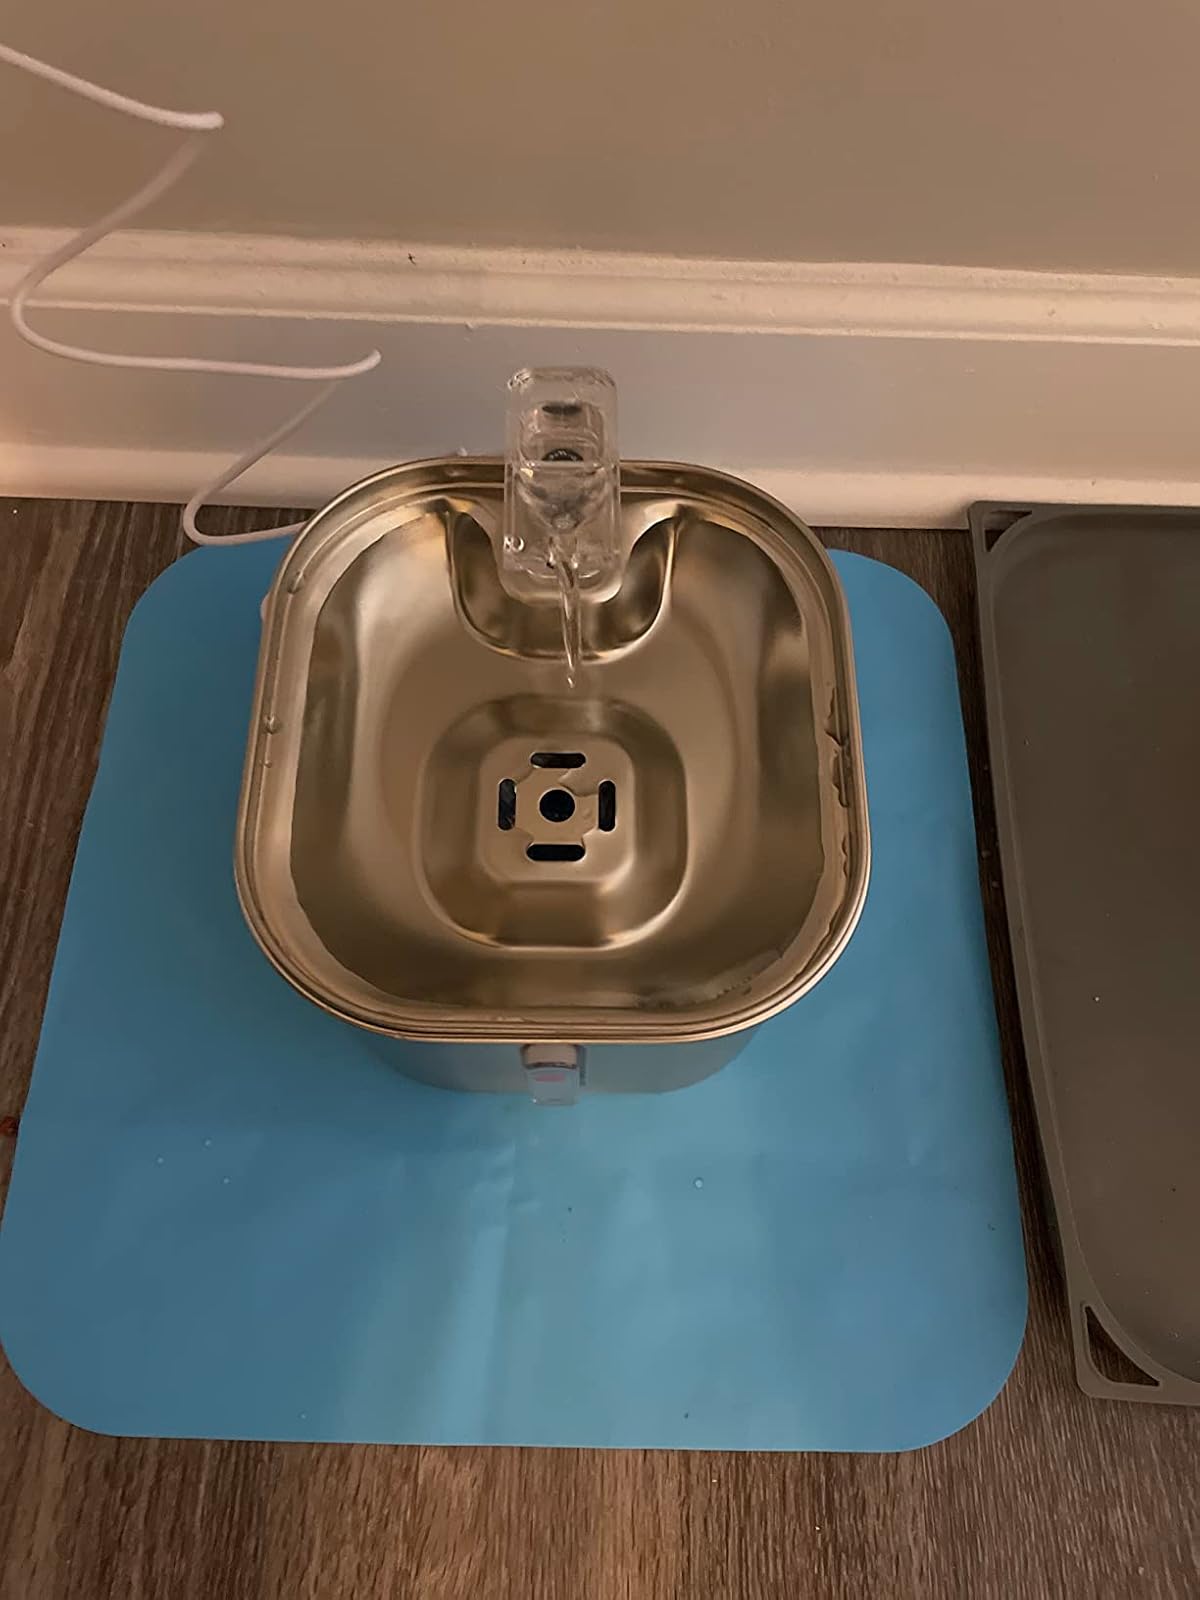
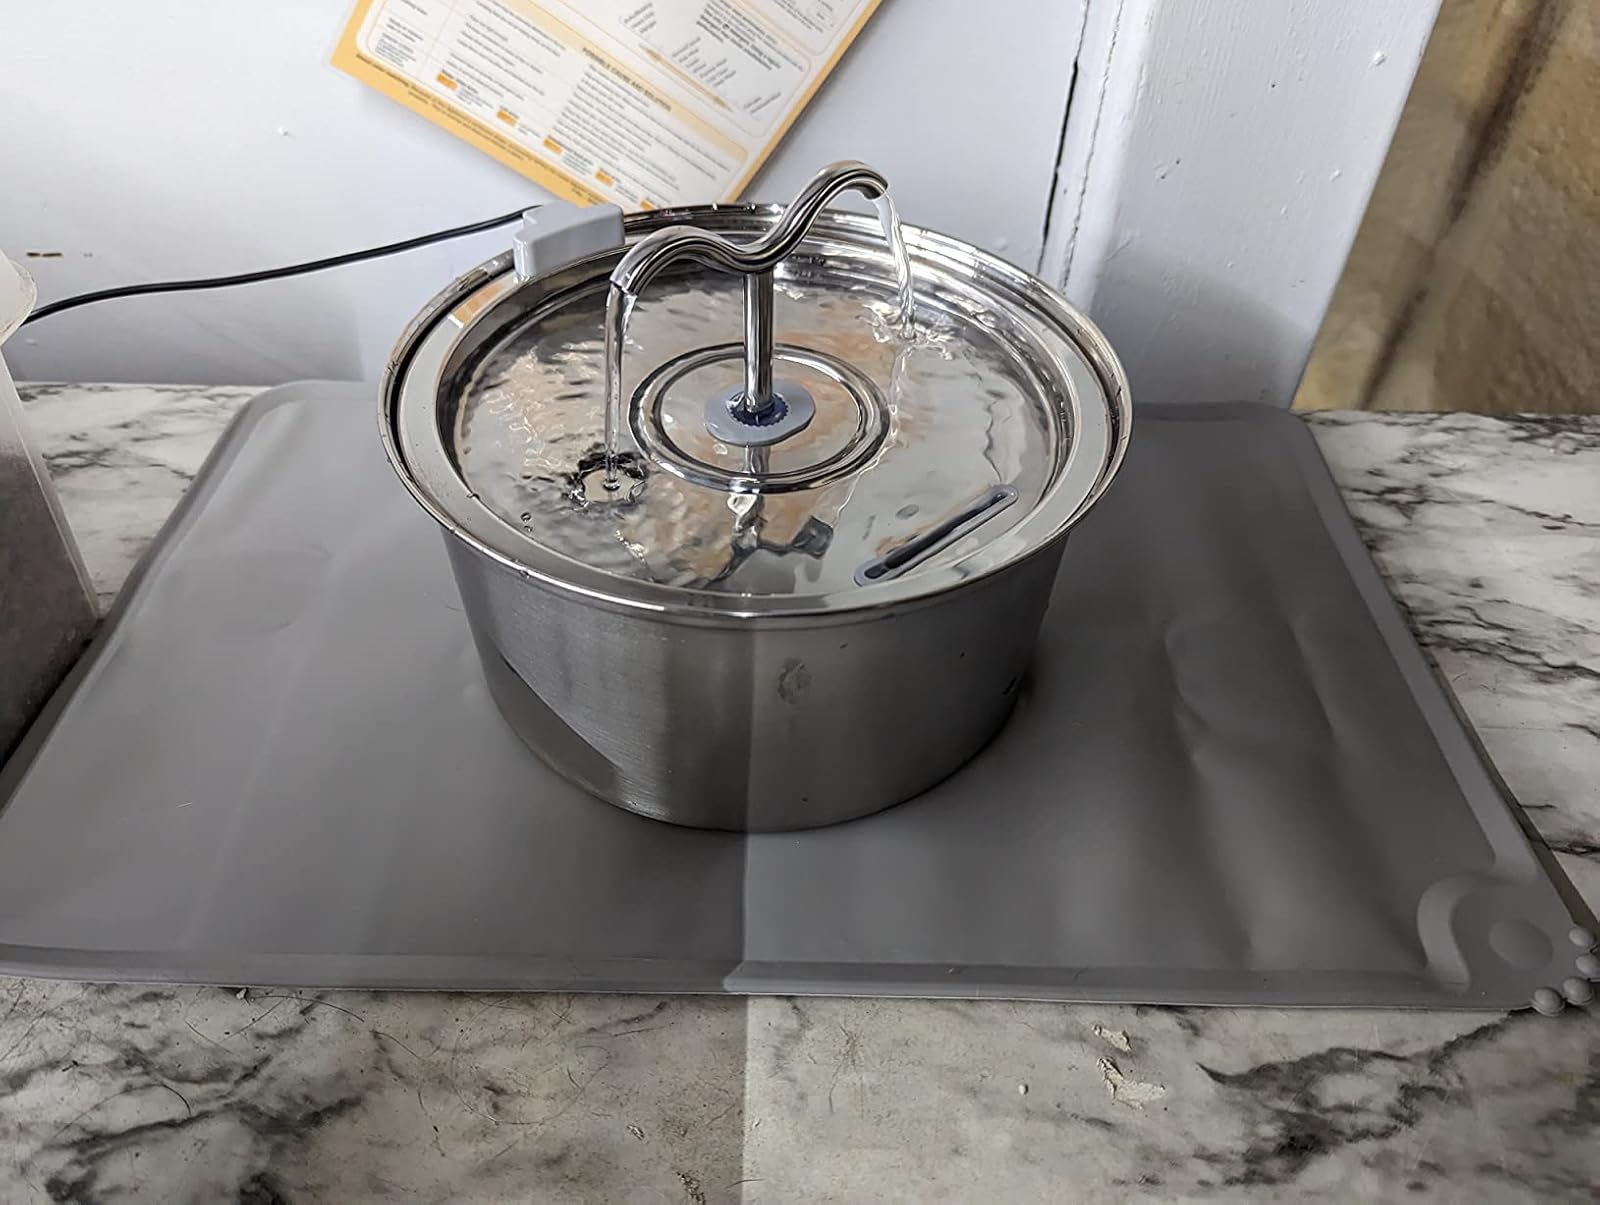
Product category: items_bowl
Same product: no